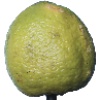
Label: Limes 1